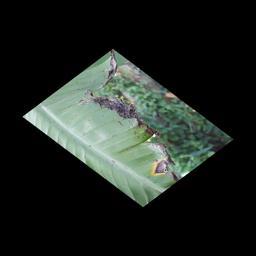
Label: POTASSIUM DEFICIENCY